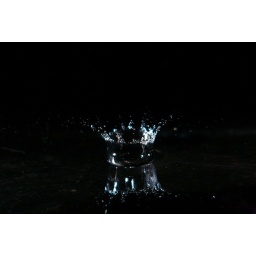
Flash set to 1/32nd power to the Camera left ,Water bottle hanging above bowl catching water.